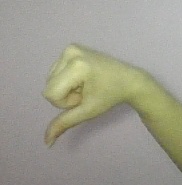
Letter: waw